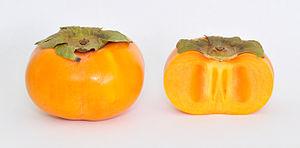
Fruits du kaki (Diospyros Kaki), entier et coupé en deux.
Le kaki, appelé aussi plaquemine du Japon, plaquemine de Chine, ou anciennement figue caque, est le fruit du plaqueminier du Japon, de la famille des Ébénacées. Il est traditionnellement produit en Asie de l'Inde au Japon et spécialement en Chine, à Taïwan et en Corée.